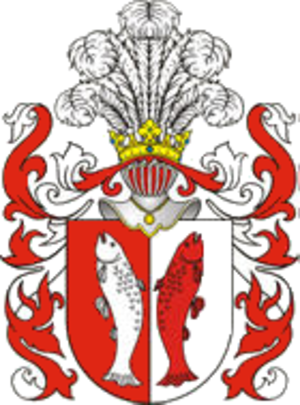
Adam Stanisław Naruszewicz né le 20 octobre 1733 près de Lohiszyn et décédé le 6 juillet 1796 à Janów Podlaski, est un prêtre jésuite, enseignant, poète et historien polonais. Il est fait évêque en 1775.